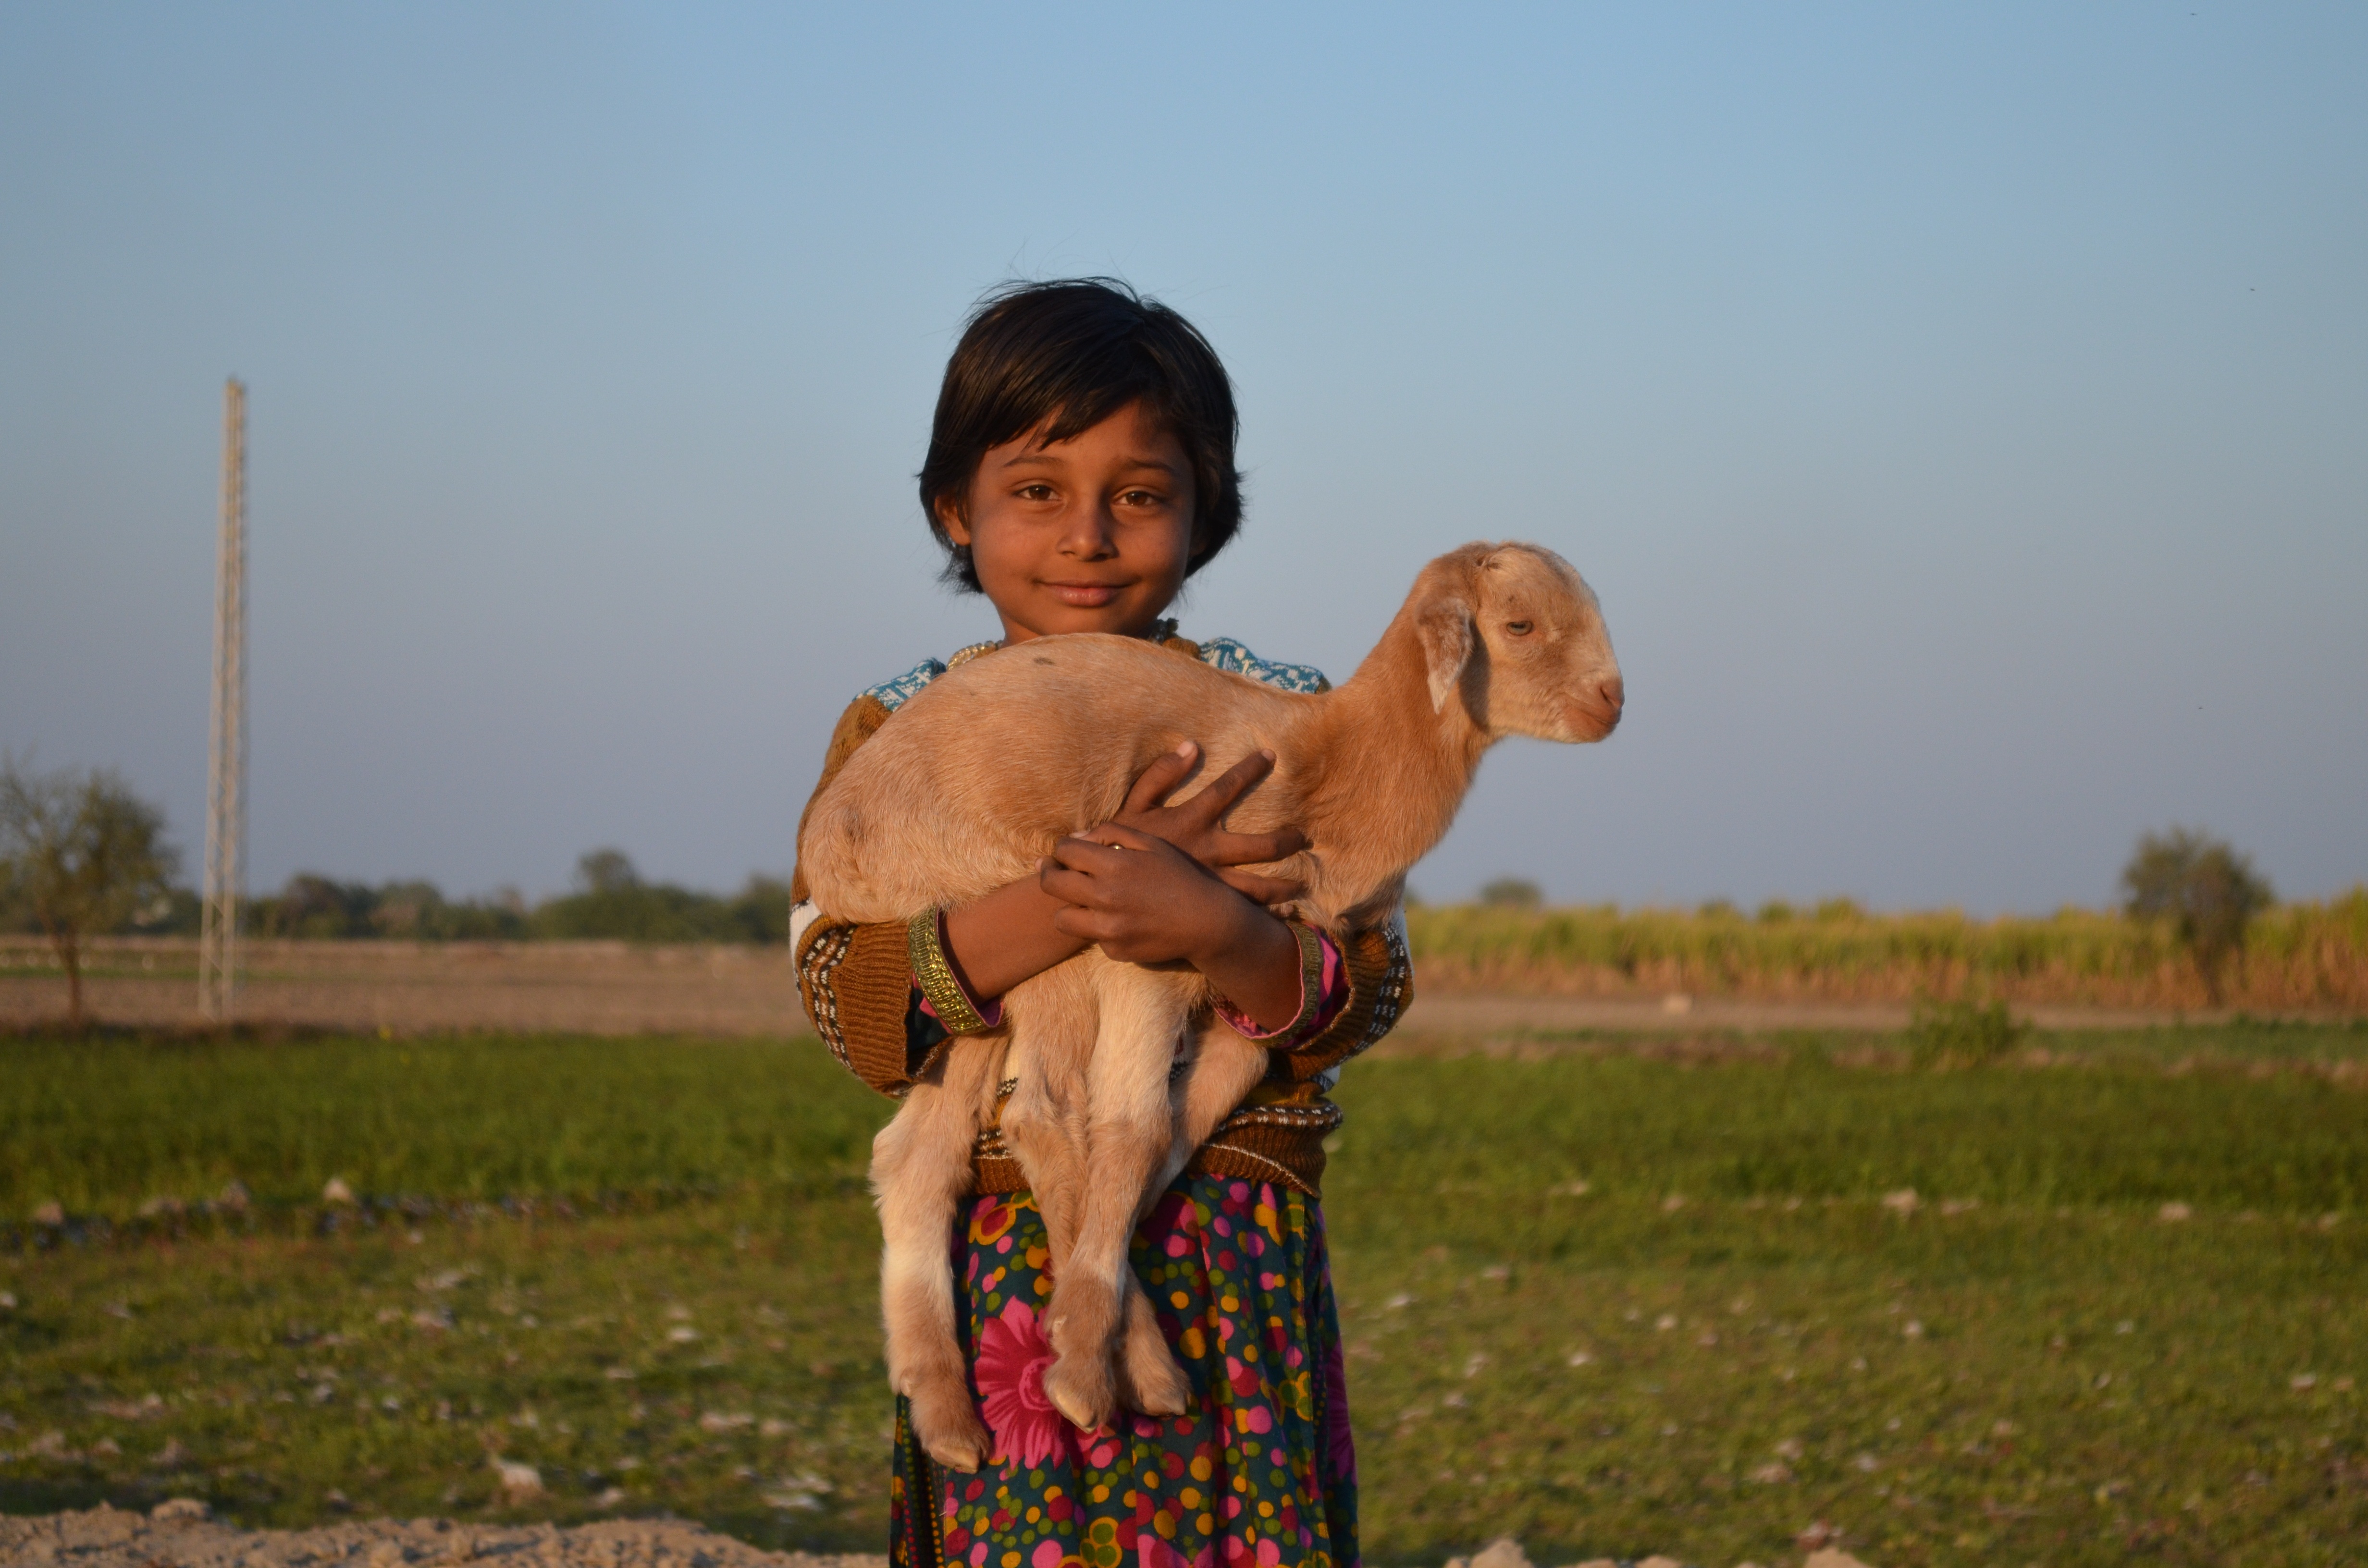
man, person, people, animal, cute, male, goat, child, baby, tribe, fun, little kid, human positions